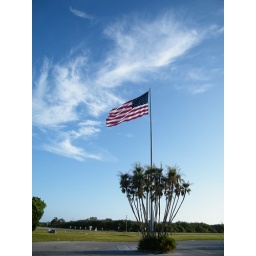
the flag looks beautiful against the blue sky ... the blue sky looks beautiful decorated with a cloud